Michael Jackson's Thriller (music video)

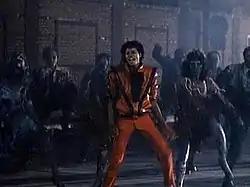
Jackson dancing with zombies in the video

In the 1950s, Michael Jackson and a young woman (Ola Ray) run out of gas while driving in a wooded area. They walk into the forest and the woman accepts Jackson's invitation to be his girlfriend. He warns her that he is "not like other guys", transforms into a werecat and attacks her.